Longshot (film)

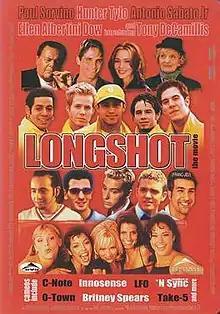
DVD cover

Longshot is a 2001 American comedy film directed by Lionel C. Martin, and co-written by Lou Pearlman, as a promotional tool to promote the acting debuts of his succession of successful boybands and girl groups, such as NSYNC, O-Town and Natural, as well as singer Britney Spears, girlband Innosense and pop-hip hop trio LFO, all of whom had cameo appearances in the film, as Pearlman had worked with all of them during the late 1990s and early 2000s. Hunter Tylo, Paul Sorvino Antonio Sabato Jr., Zachery Ty Bryan, and Kenny Rogers star in the film and Spears has a cameo.